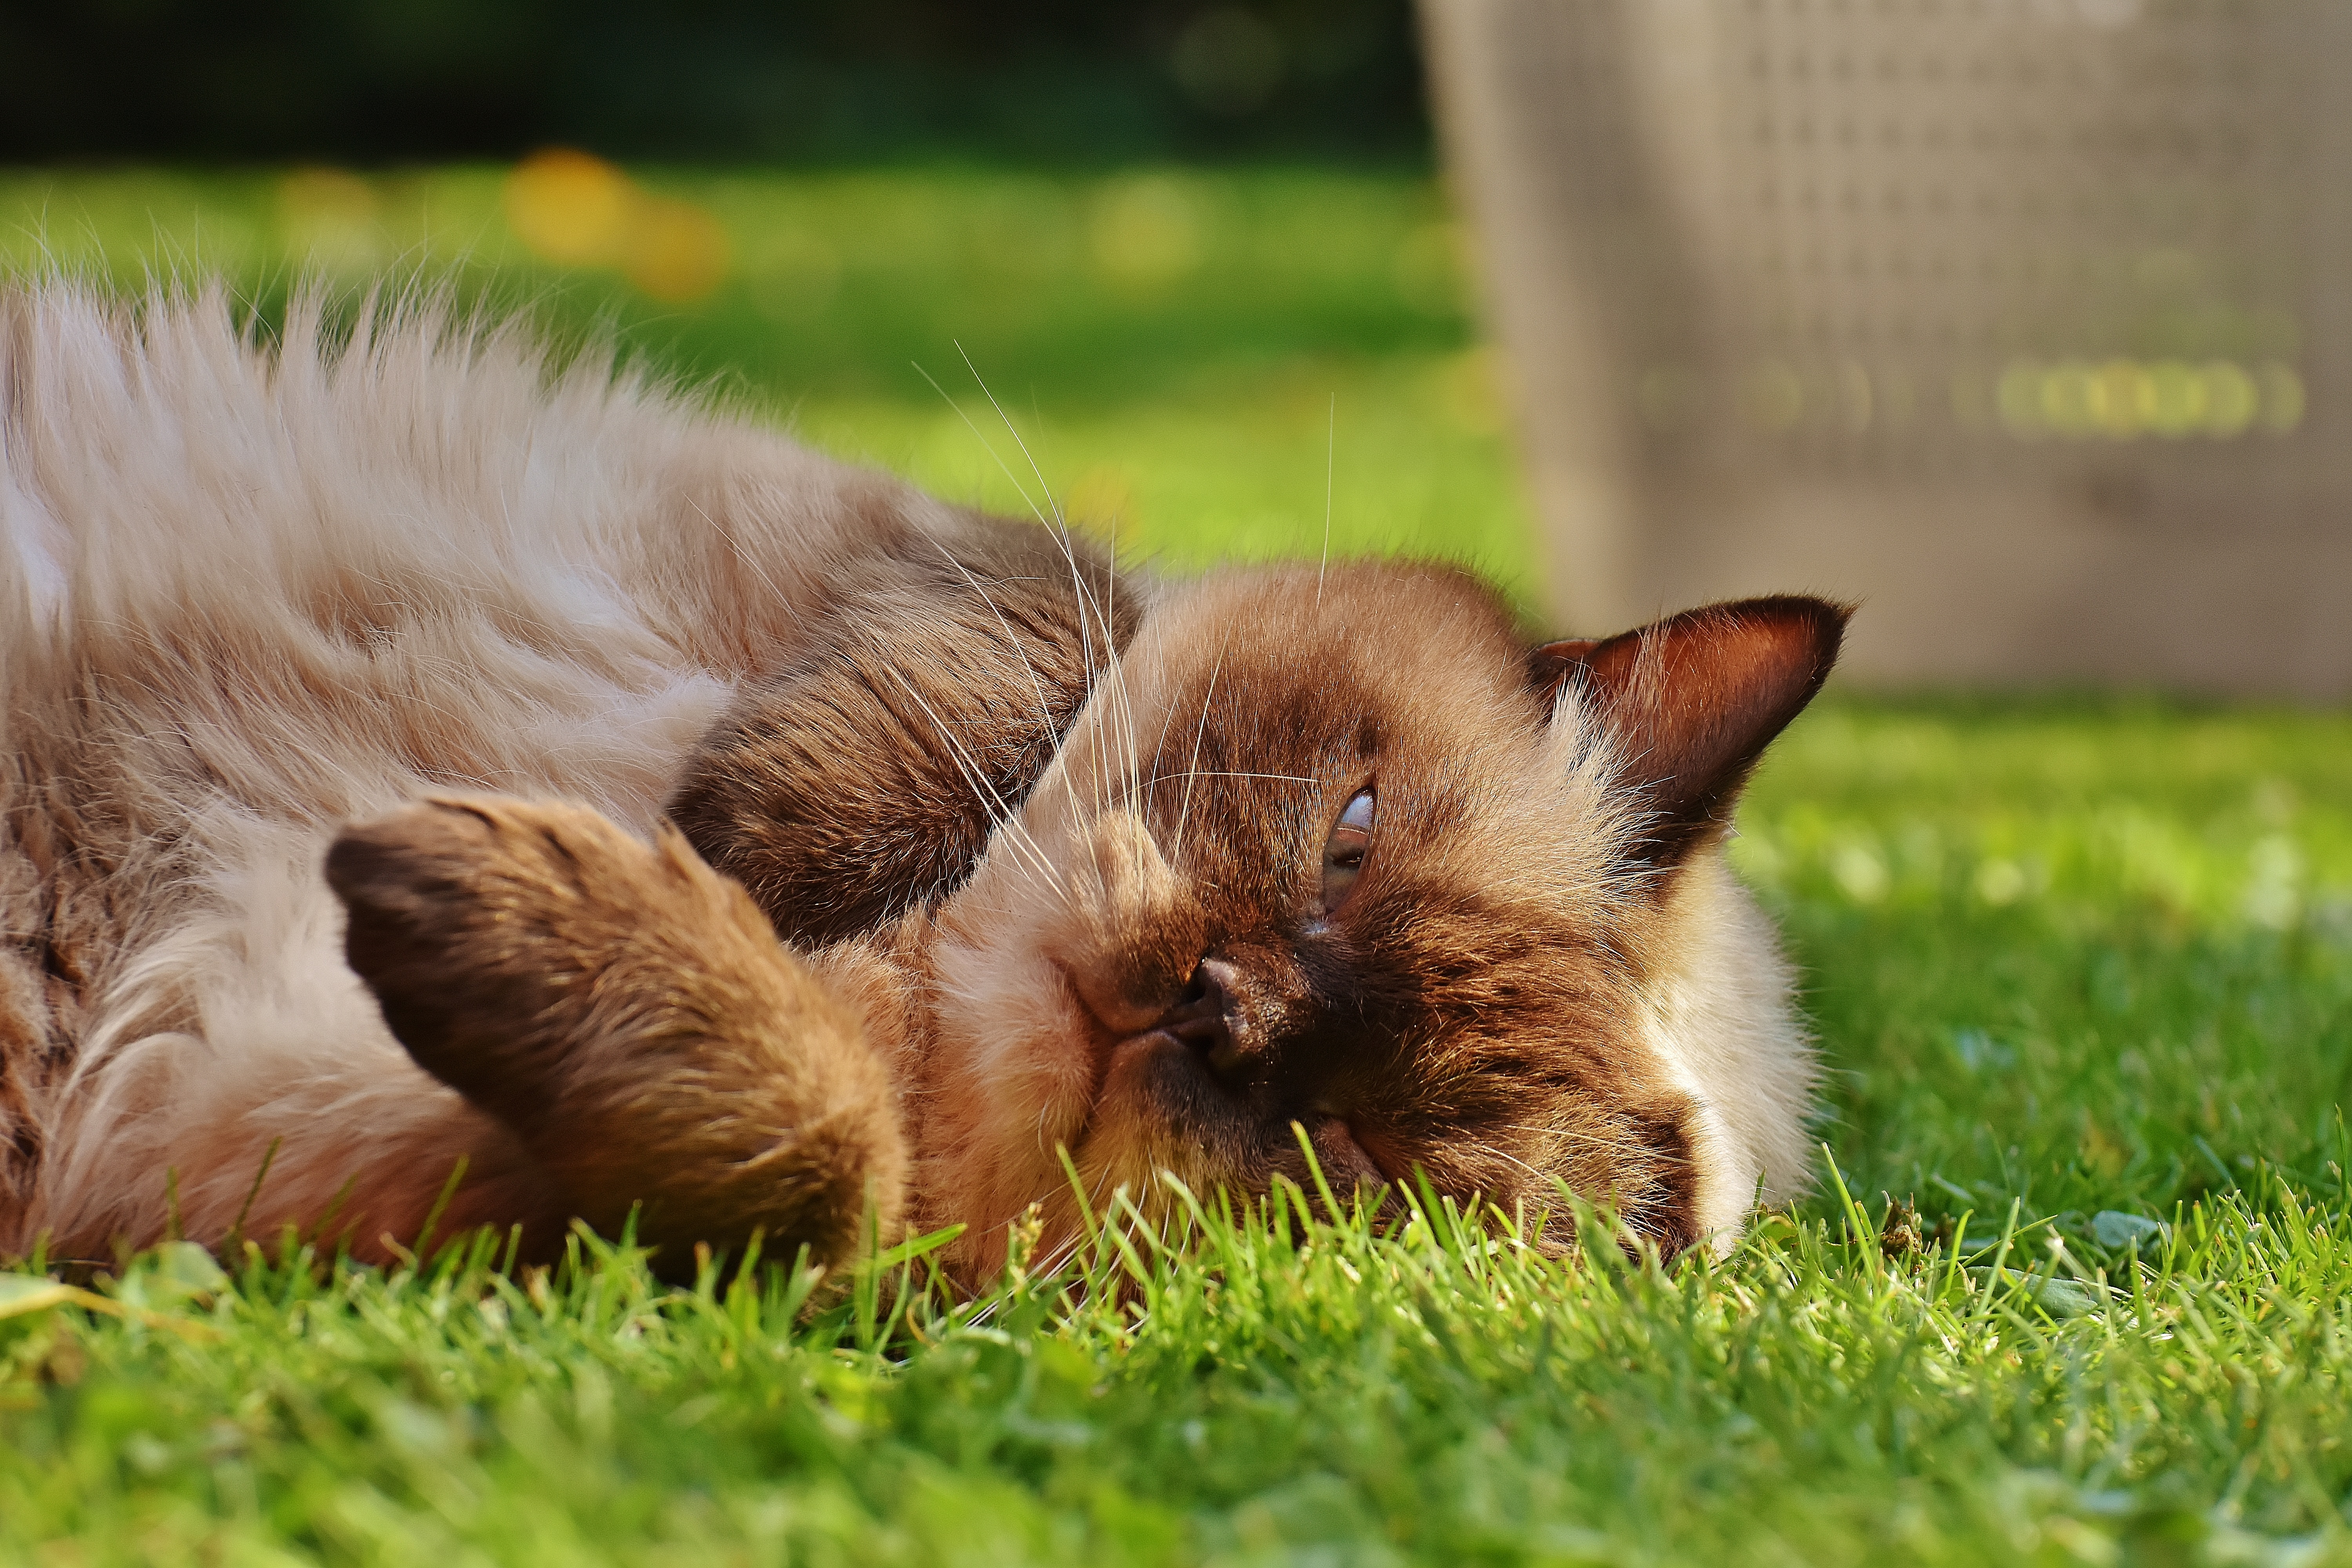
grass, lawn, sweet, cute, fur, kitten, cat, brown, mammal, blue eye, thoroughbred, whiskers, relaxation, beige, skin, vertebrate, mieze, relaxed, british shorthair, concerns, small to medium sized cats, cat like mammal, dog breed group